Thomas Lumb Three-Decker (Dewey Street)

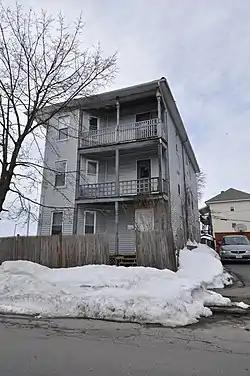

The Thomas Lumb Three-Decker is a historic triple decker house in Worcester, Massachusetts. It is a well-preserved example of the style in Worcester's Piedmont section with Queen Anne styling. The building follows the typical side hall plan, and features porches on the front with turned posts and spindle friezes. Other details, including decorative brackets in the extended roof overhang and elements of the window surrounds, have been lost since the property was listed on the National Register of Historic Places in 1990.